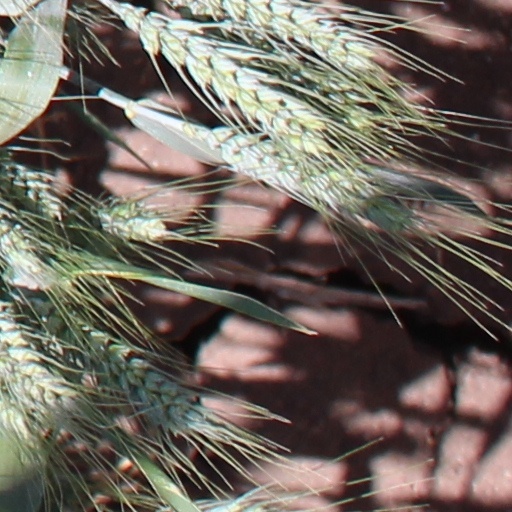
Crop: wheat